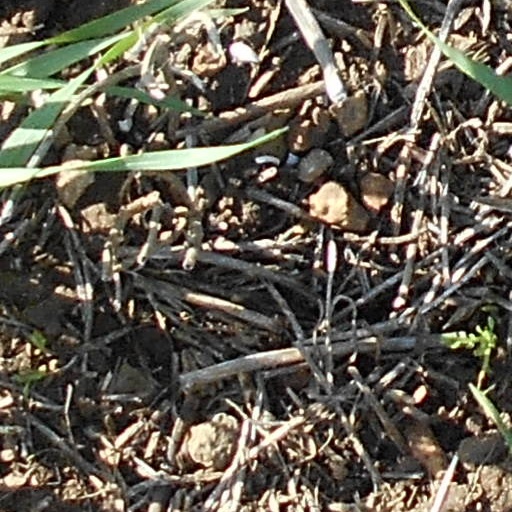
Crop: wheat